List of Australian diarists of World War I

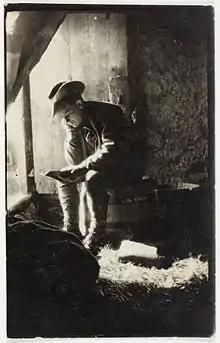
George Griffin, 53rd Battalion, with his diary

This is a list of Australian diarists of World War I including Australian servicemen and women, other Australians associated with the armed forces, and those who remained in Australia.